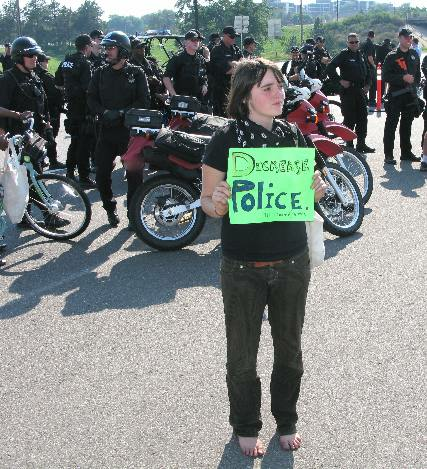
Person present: Yes